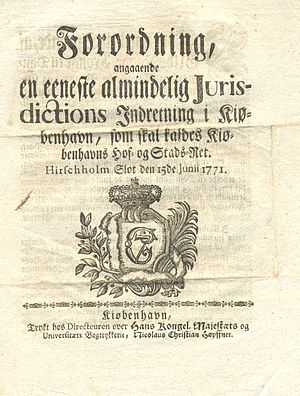
Den kongelige Landsoverret samt Hof- og Stadsret
Forsiden af den originale forordning fra 15. juni 1771, som indførte Hof- og Stadsretten i København.
Forordning, angaaende en eeneste almindelig Jurisdictions Indretning i Kiøbenhavn, som skal kaldes Kiøbenhavns Hof- og Stads-Ret. Hirschholm Slot den 15de Junii 1771. Forsiden af den originale forodning indført under Struensees styre.
Den kongelige Landsoverret samt Hof- og Stadsret for Østifterne blev oprettet af Johann Friedrich Struensee i 1771 som en domstol for København. Derfor var rettens oprindelige navn Hof- og Stadsretten.